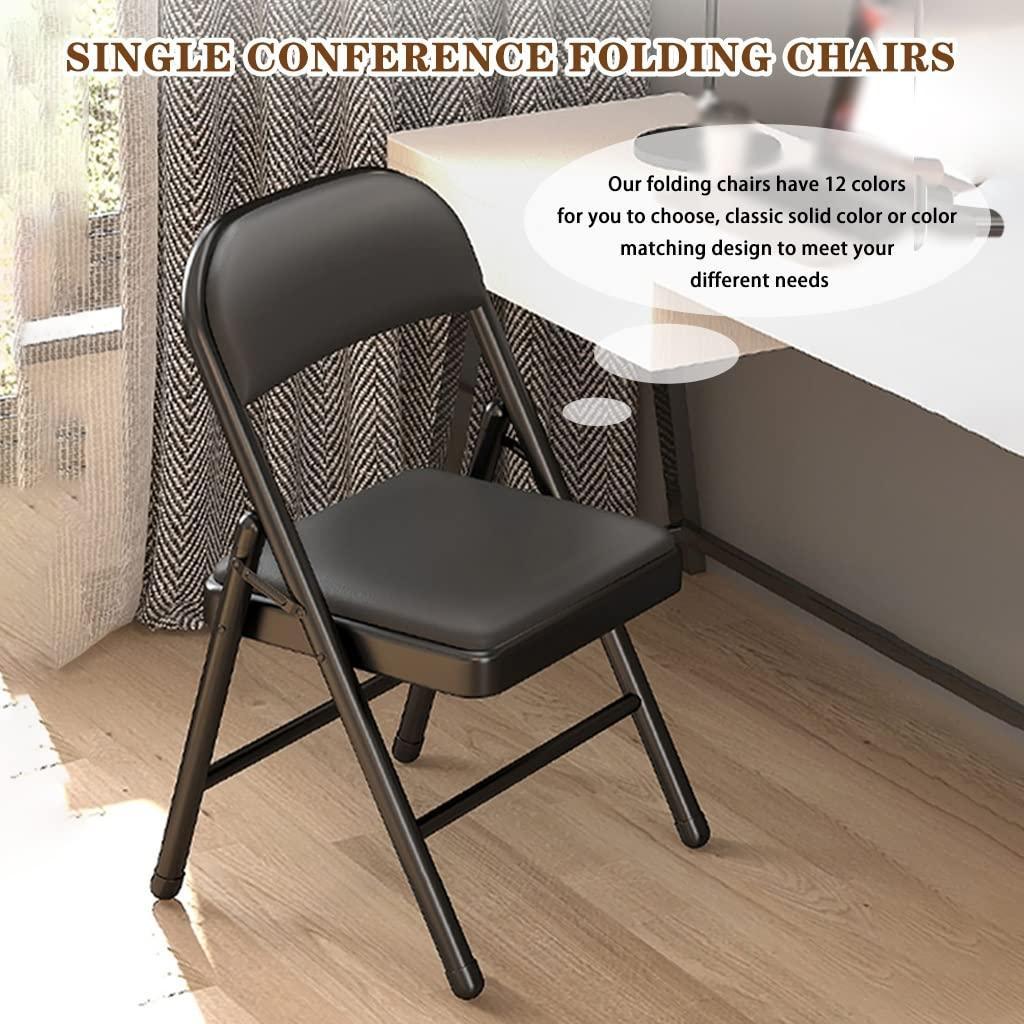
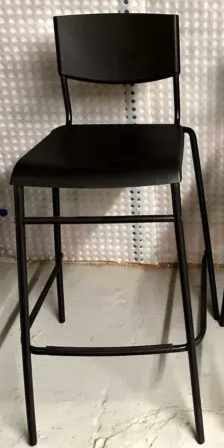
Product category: stool
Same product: no